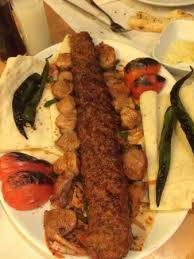
Yemek: kebap